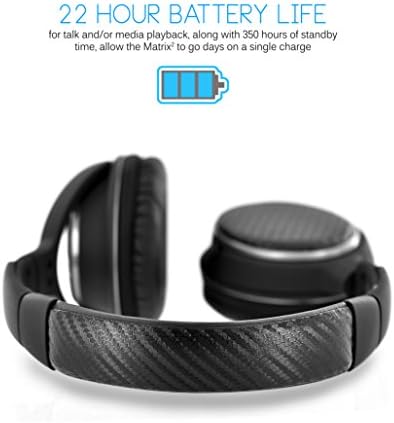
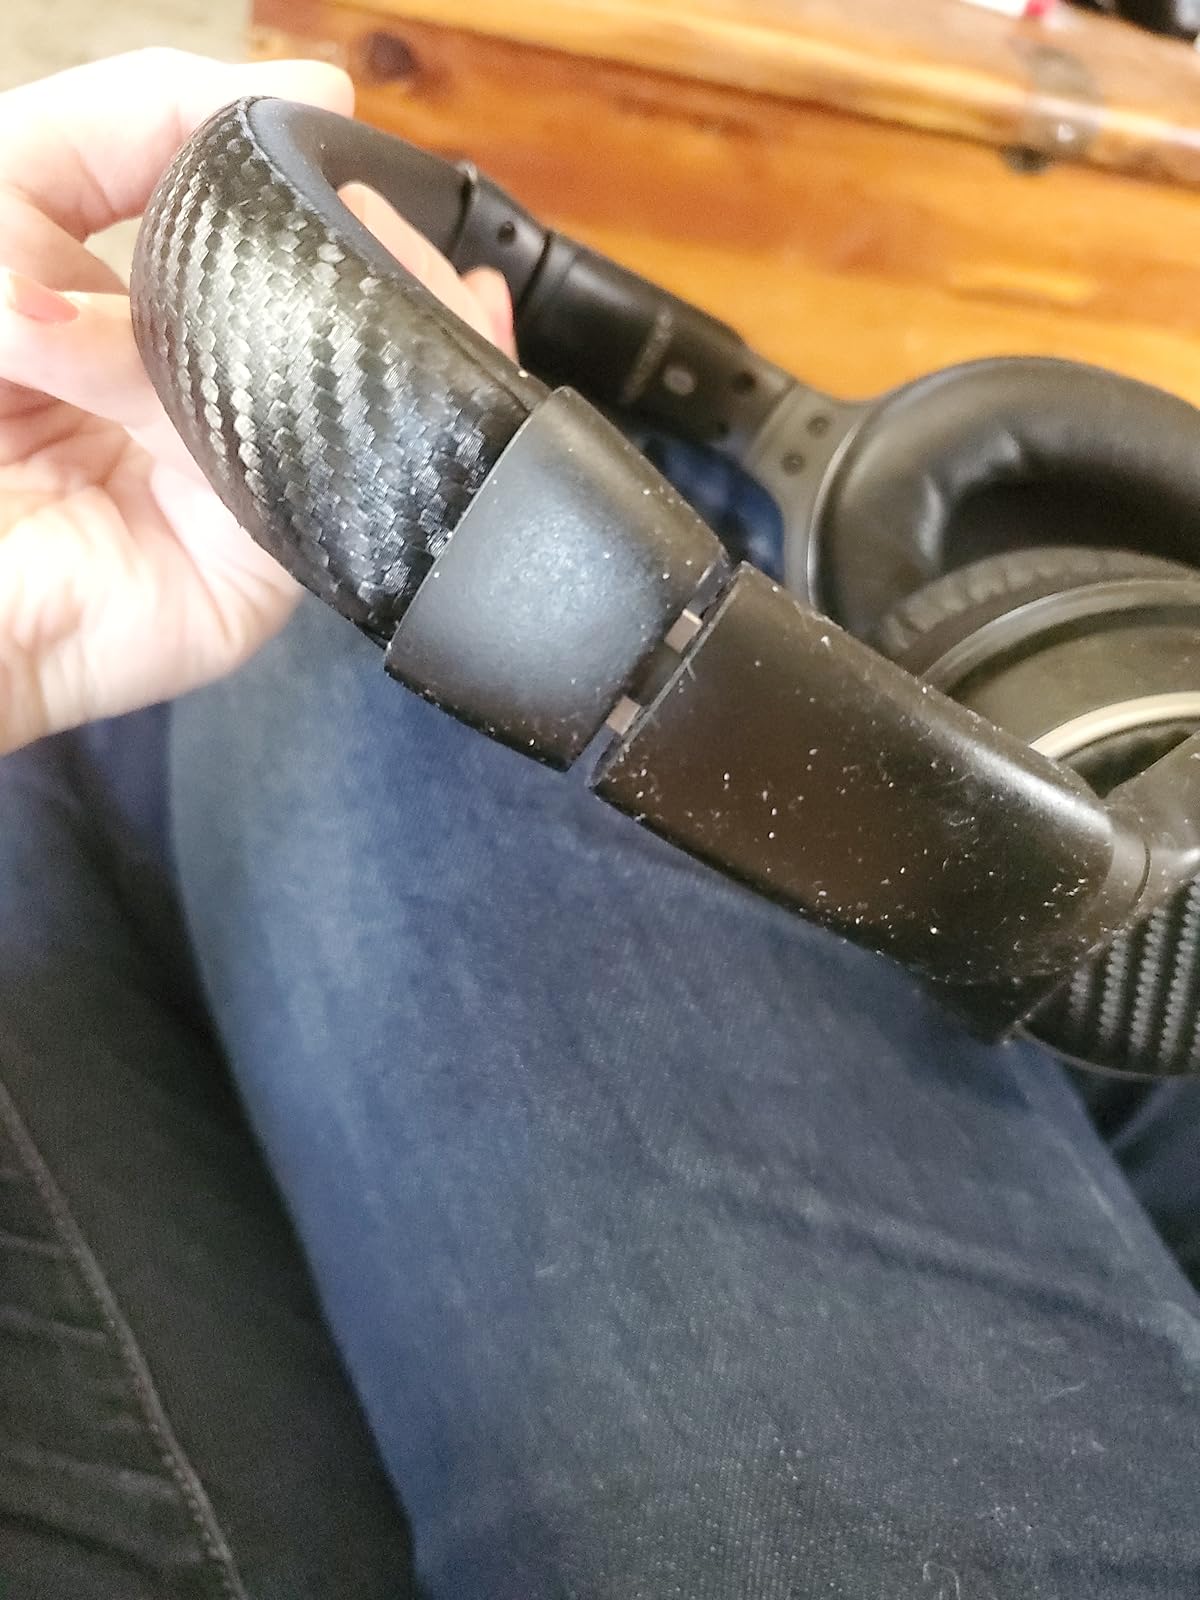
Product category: headphones
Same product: yes